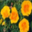
Label: poppy